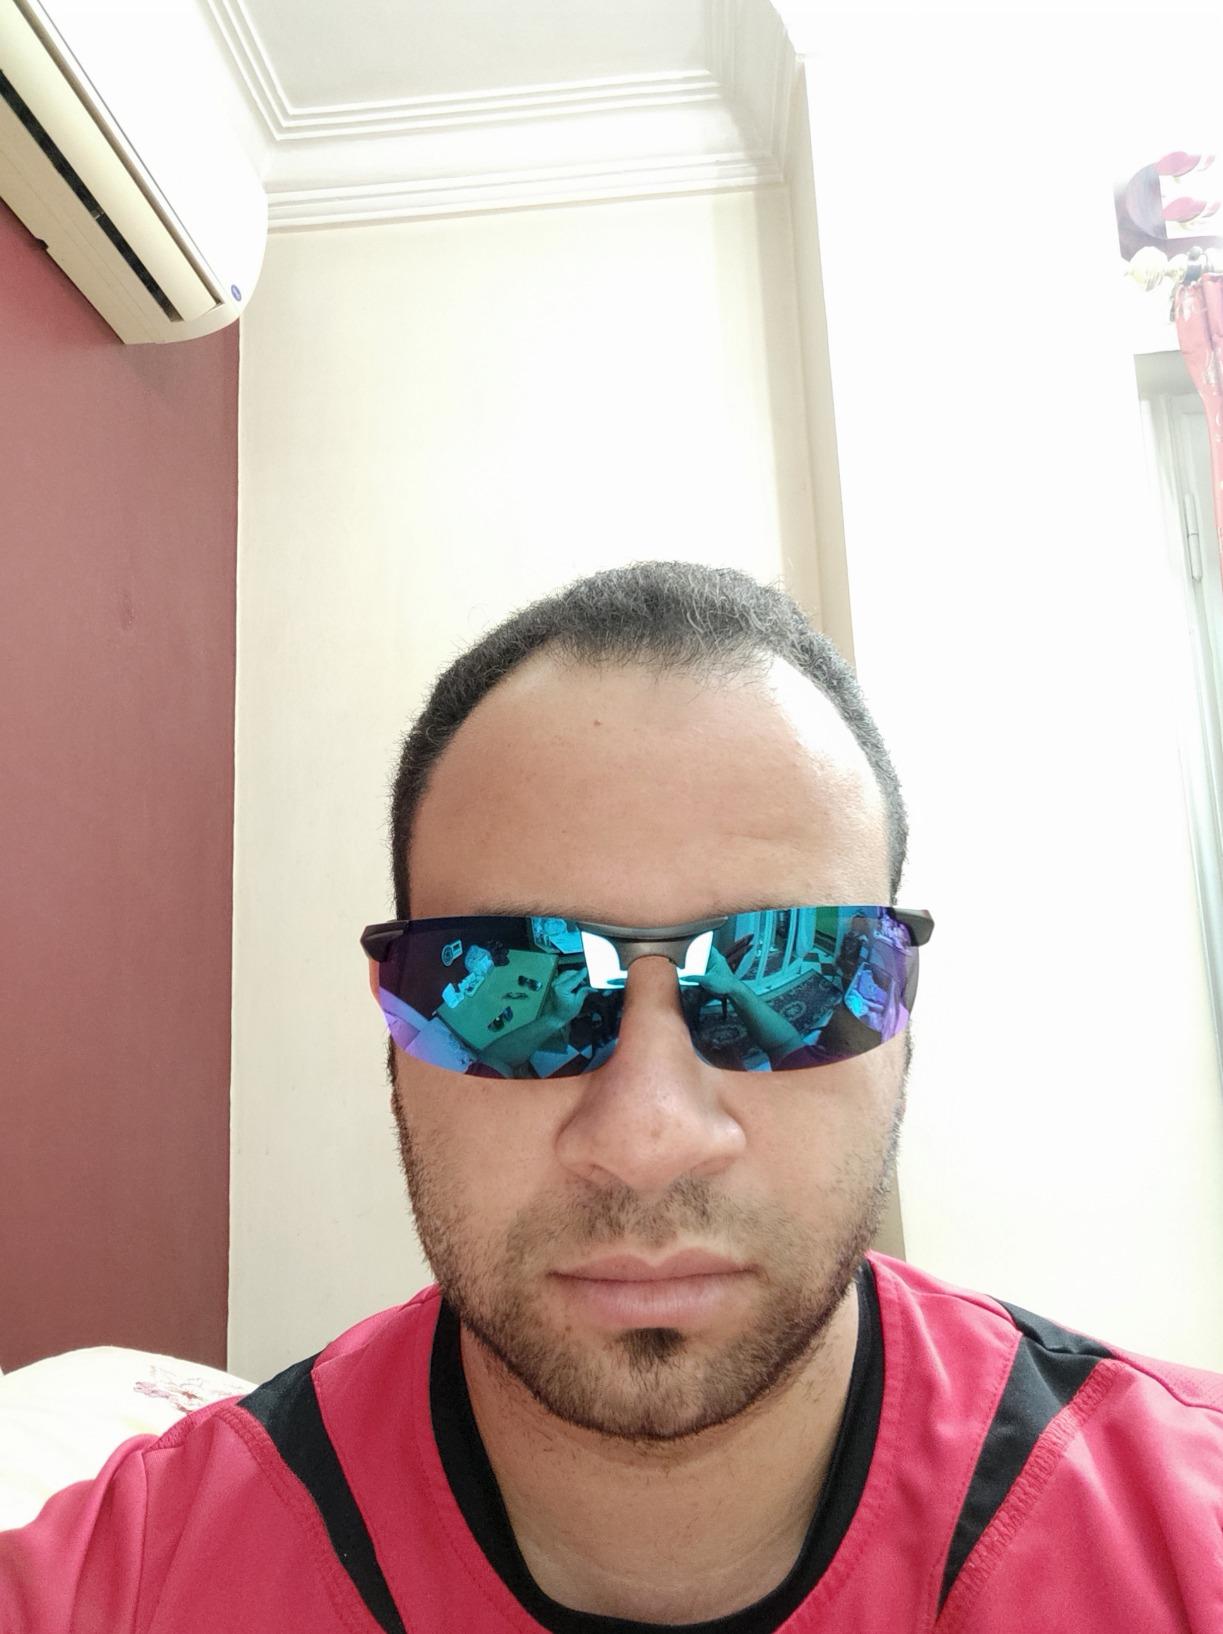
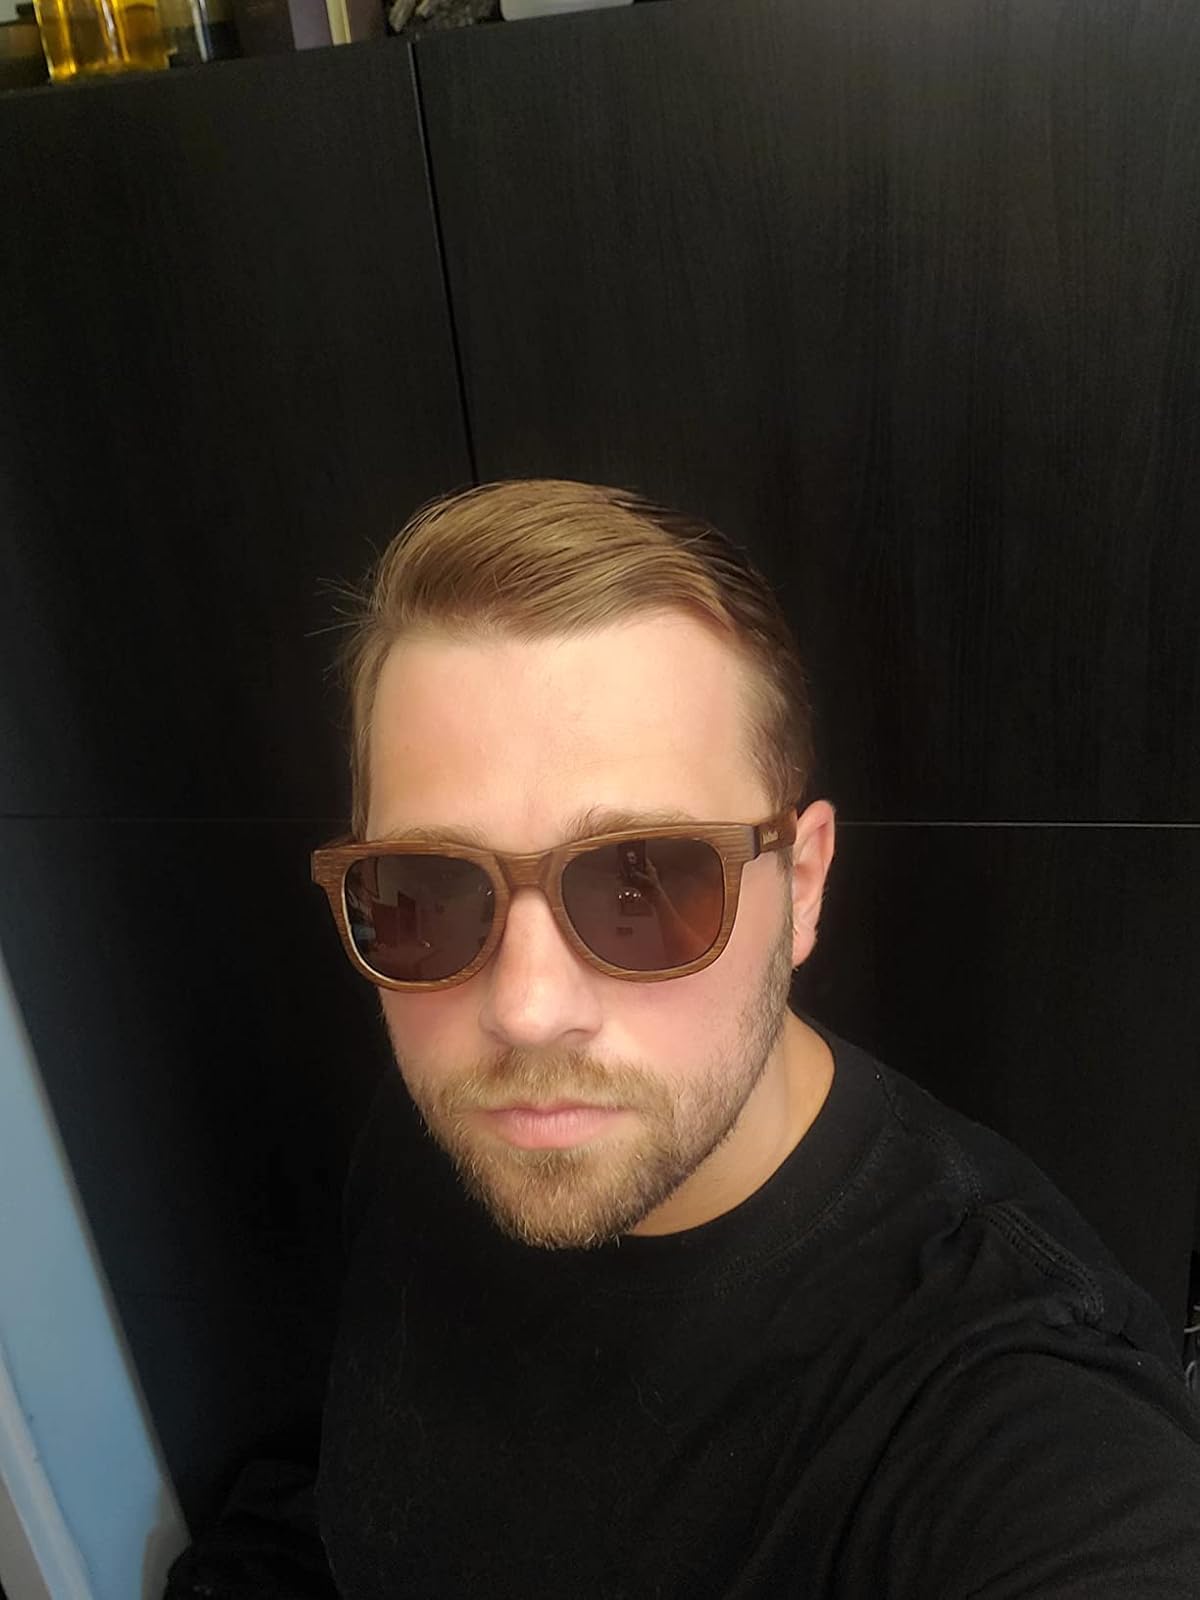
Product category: accessories_sunglasses
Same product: no